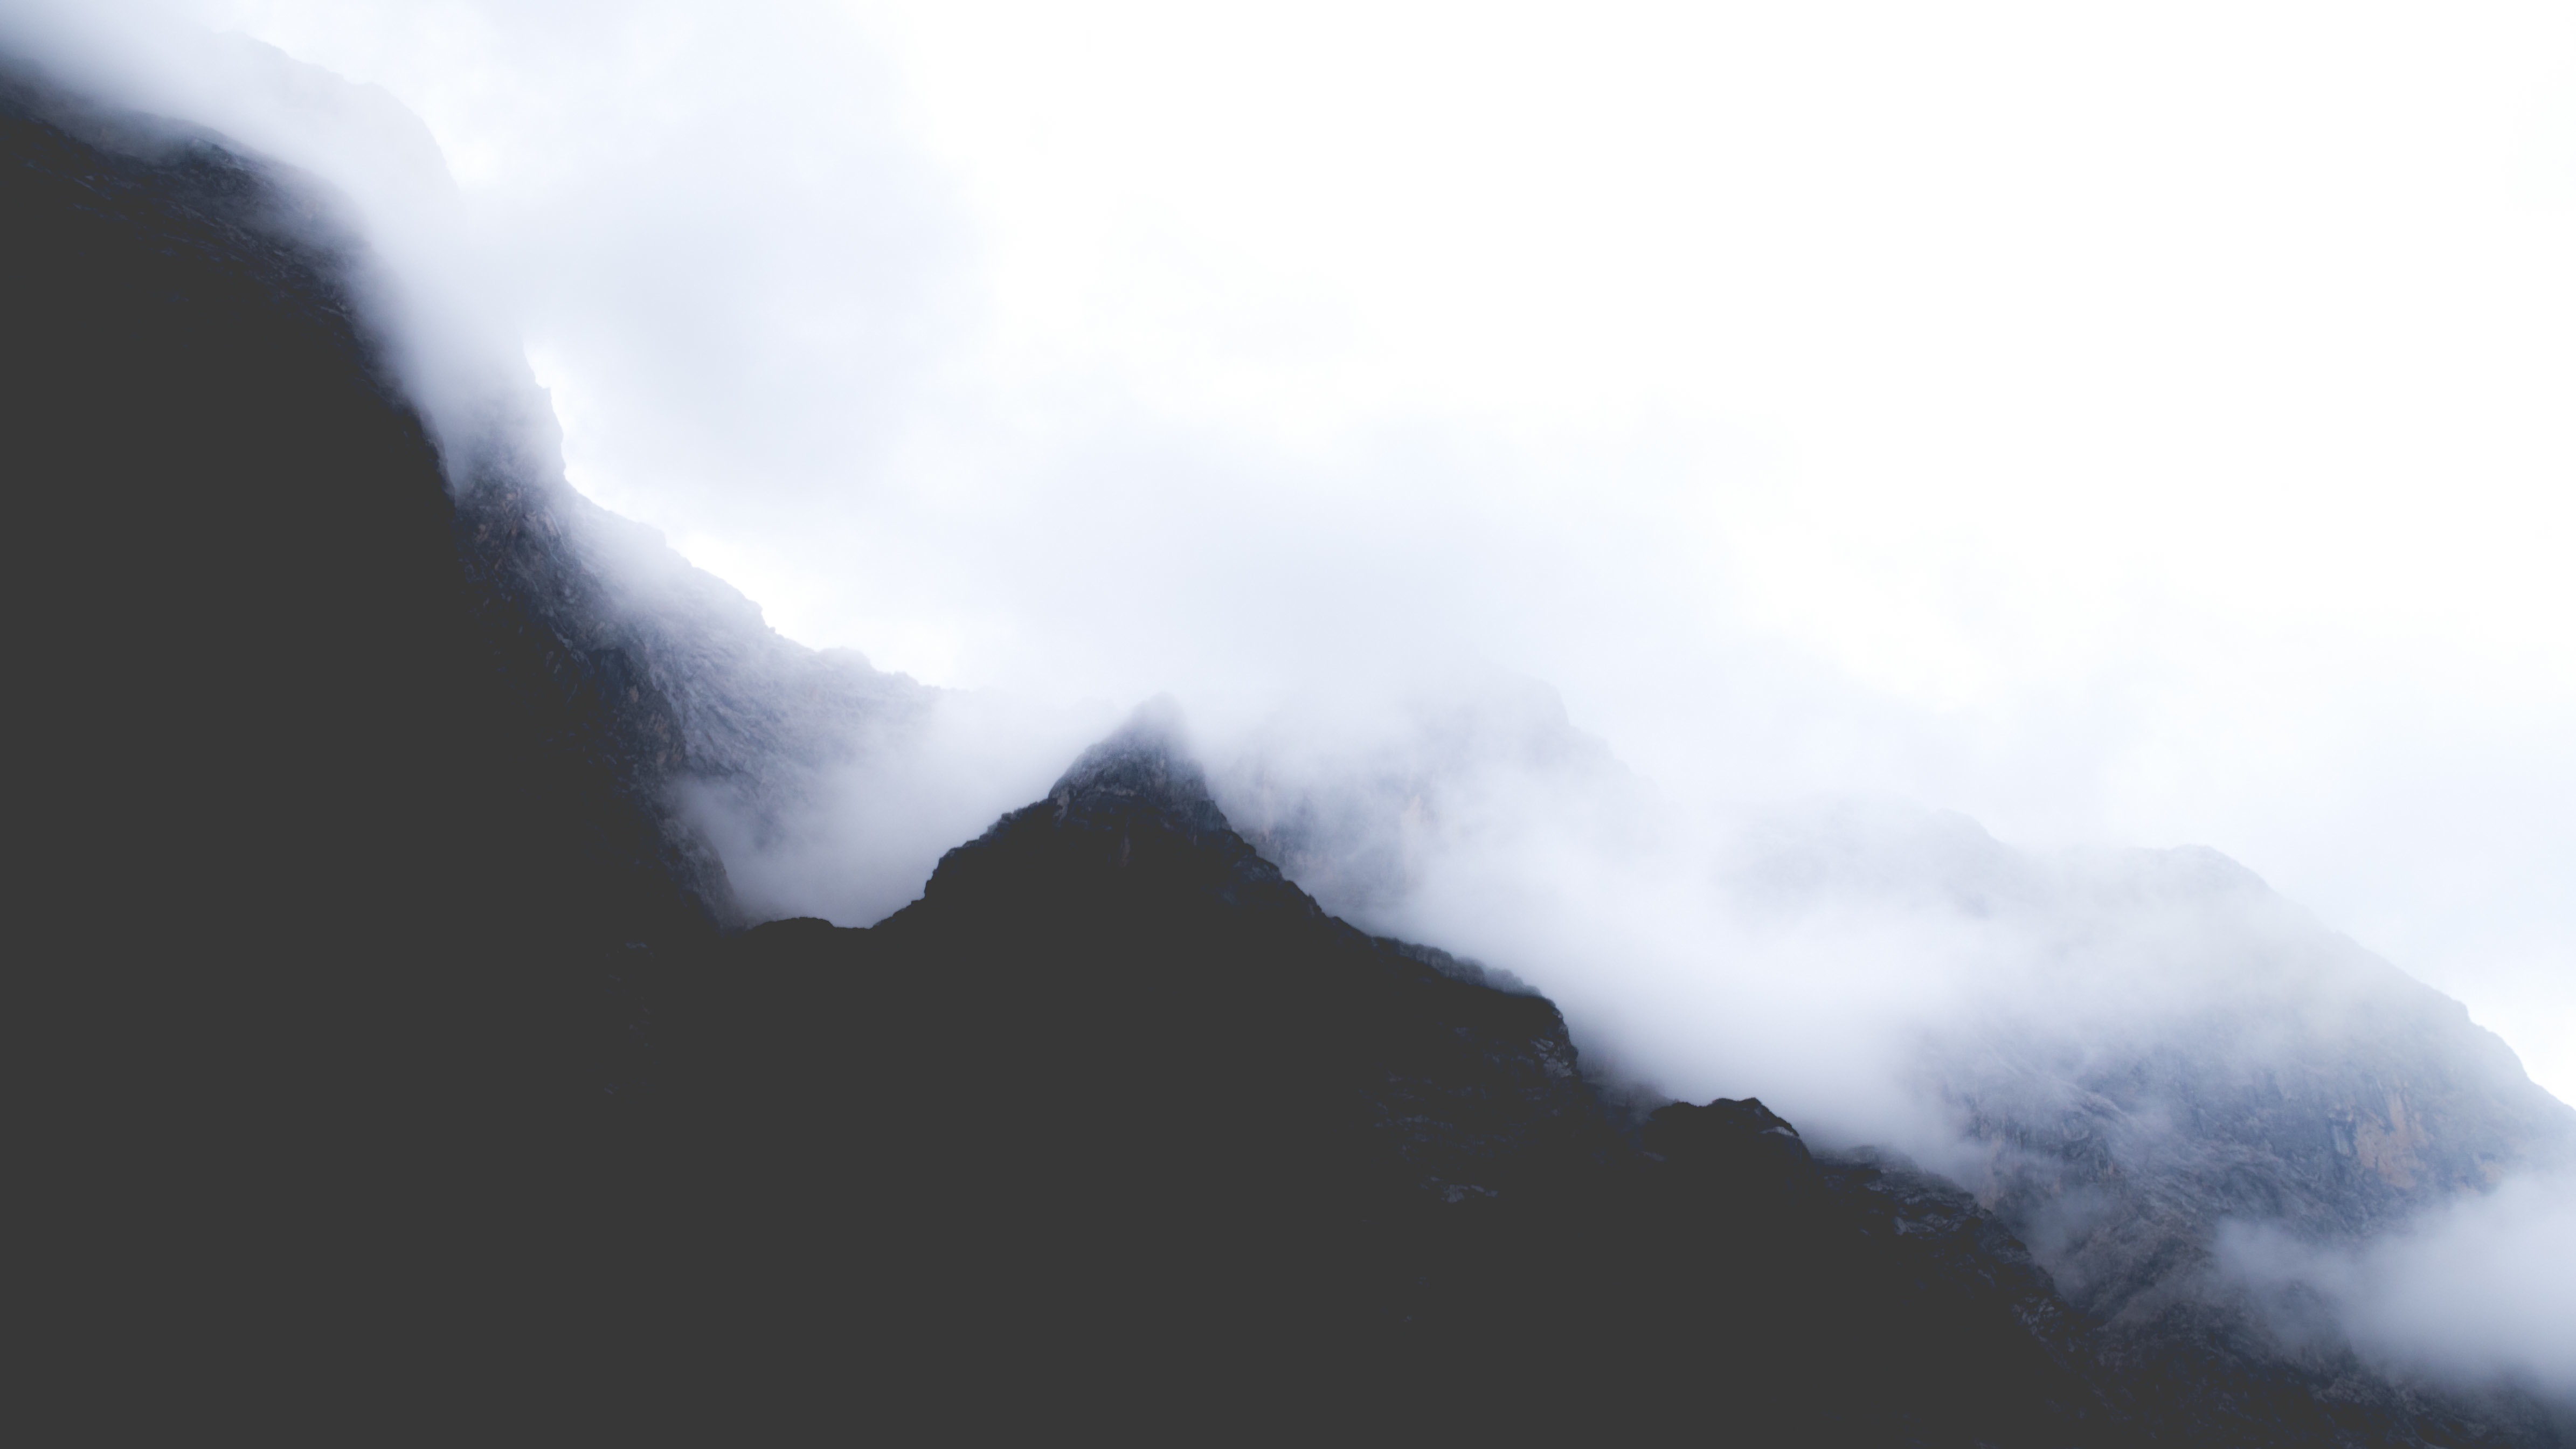
rock, mountain, cloud, fog, mist, wind, atmosphere, atmospheric phenomenon, atmosphere of earth, geological phenomenon